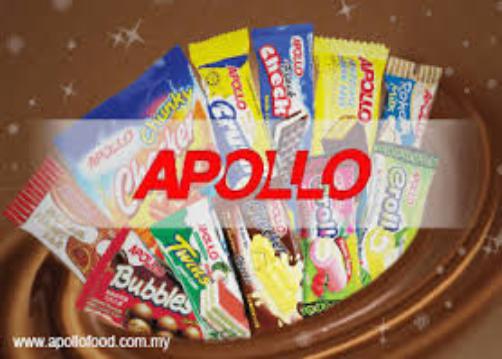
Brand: apollo
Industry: Others